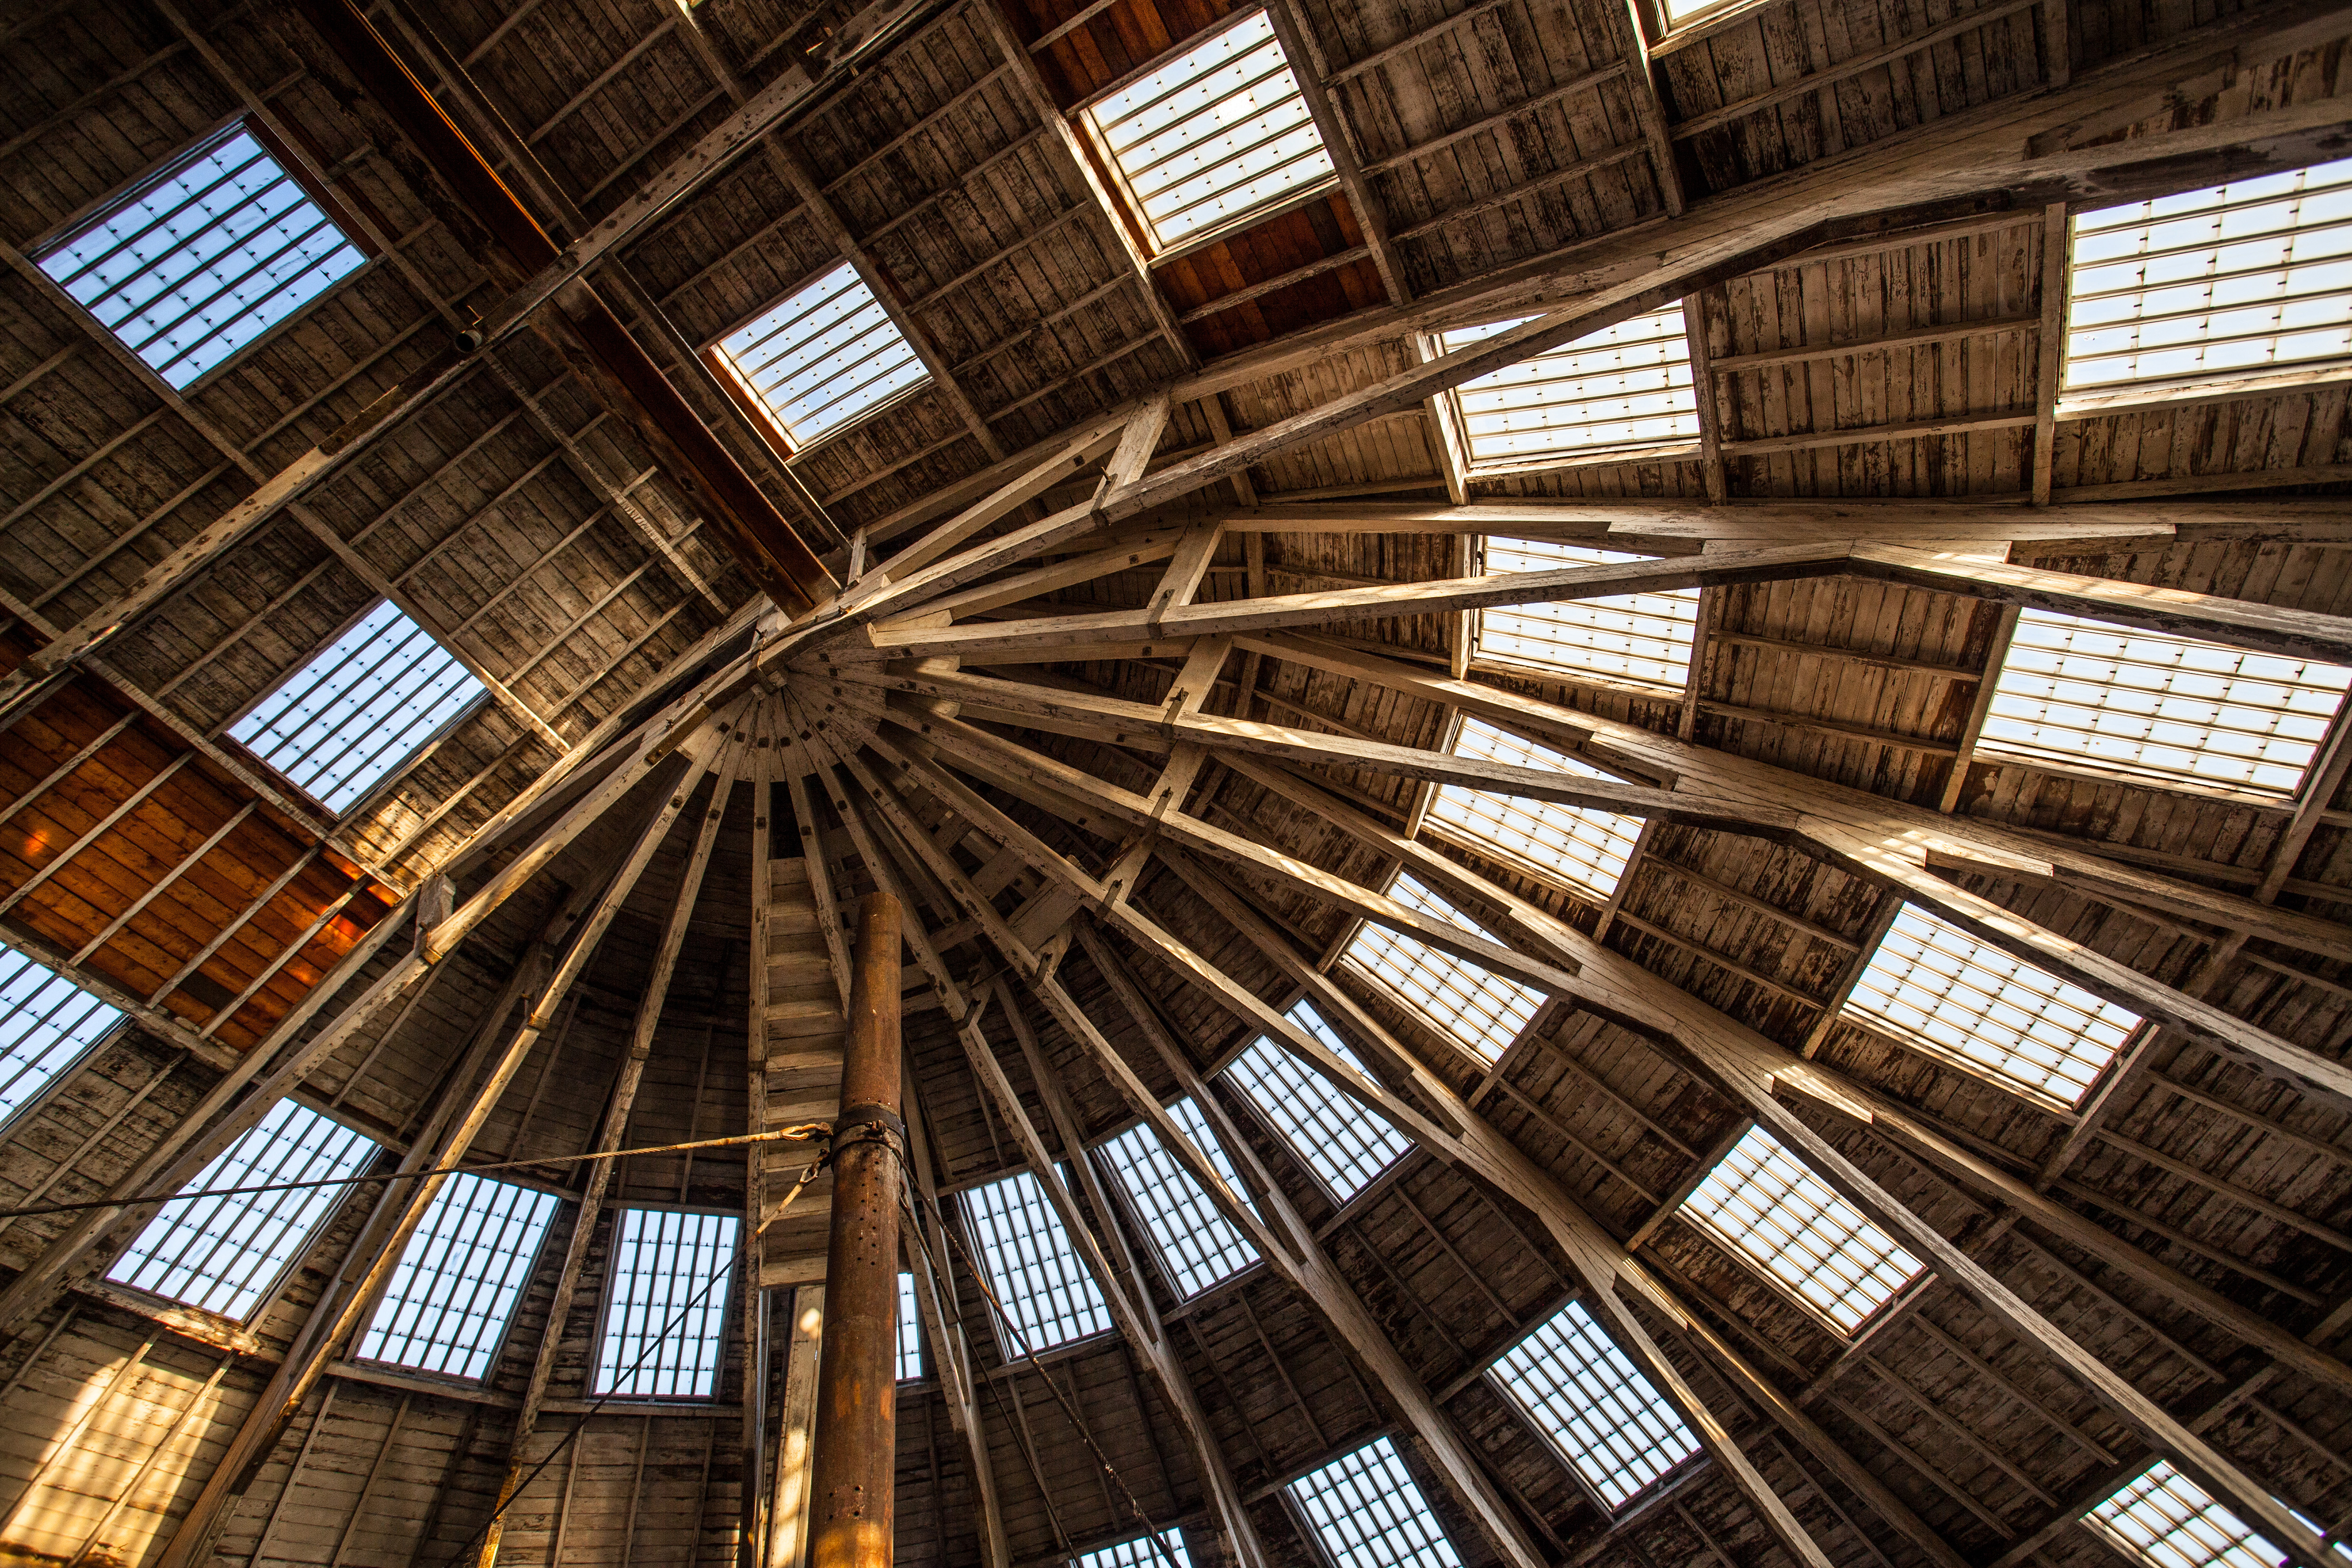
architecture, roof, ceiling, wood, daylighting, building, beam, tree, metal, plant, window, city, symmetry